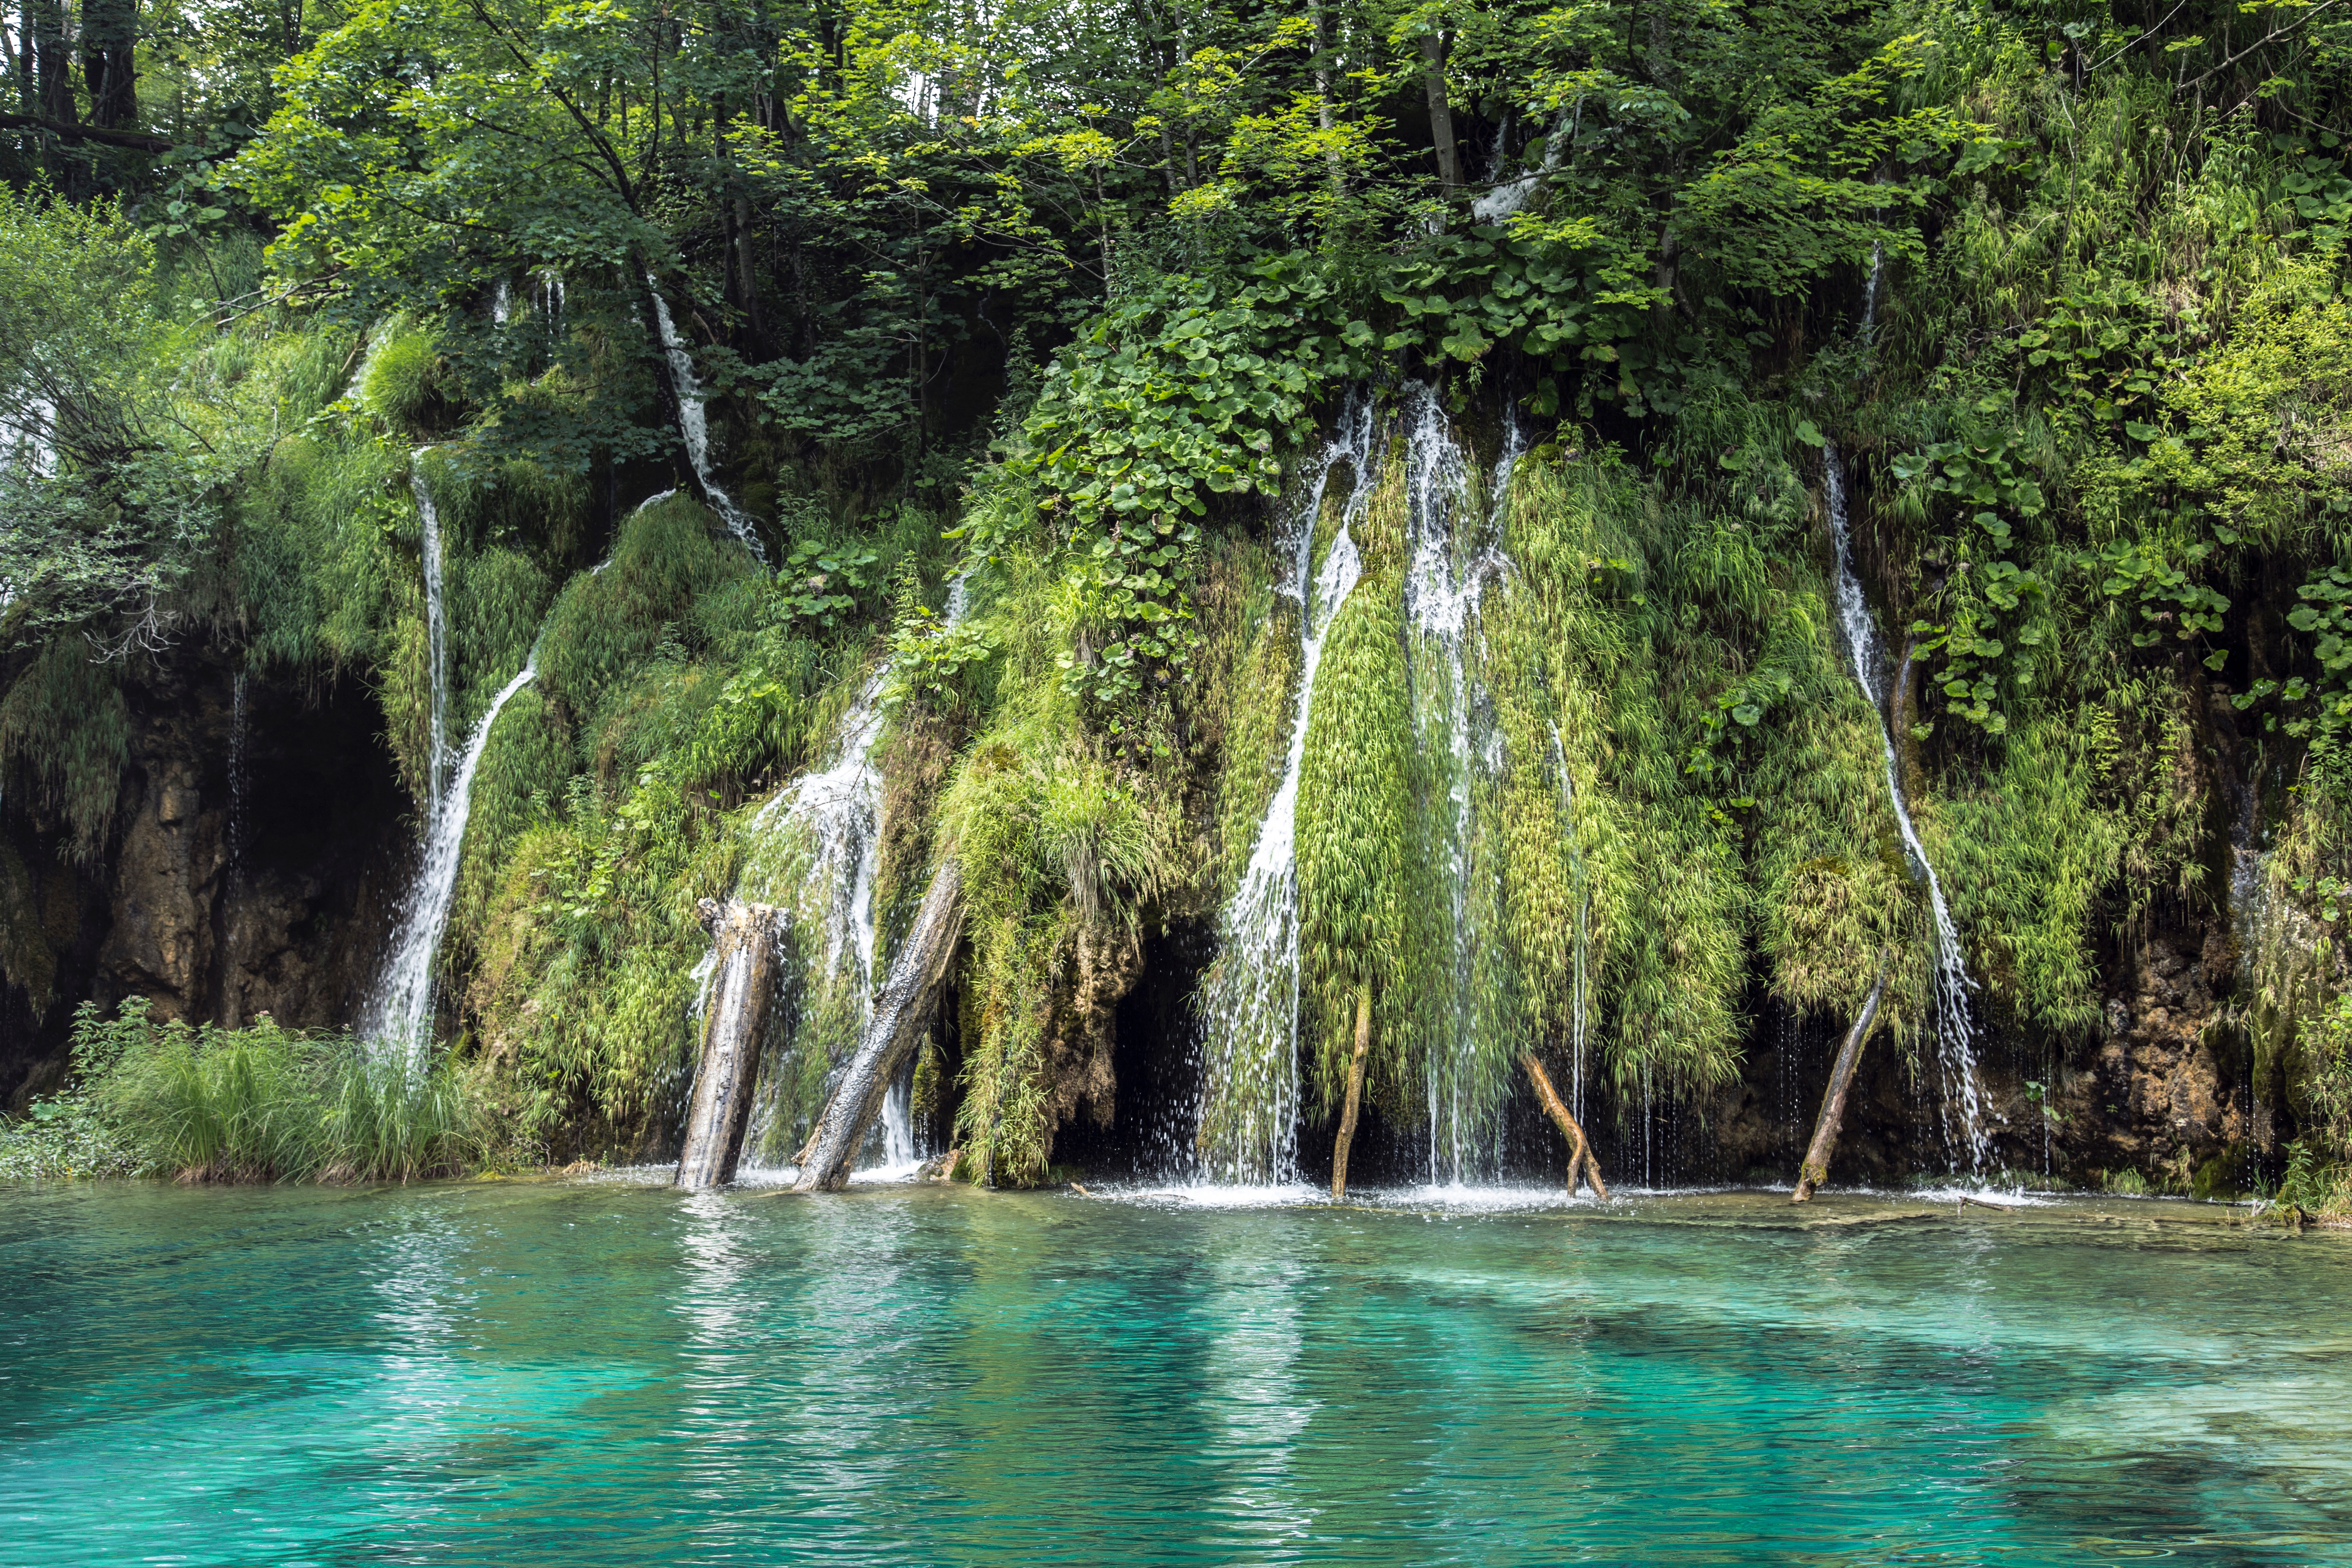
tree, water, forest, waterfall, lake, formation, jungle, lagoon, national park, body of water, vegetation, rainforest, habitat, water feature, old growth forest, natural environment